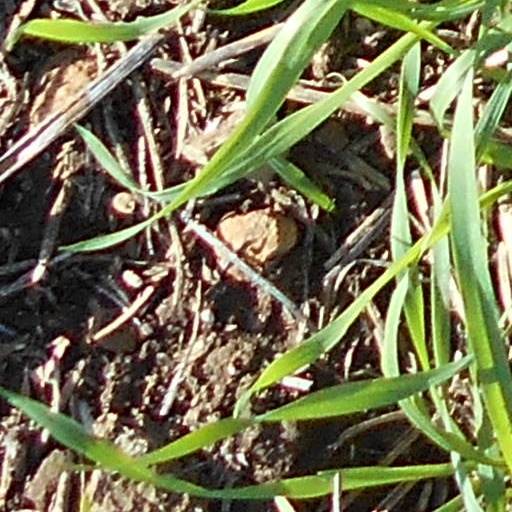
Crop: wheat